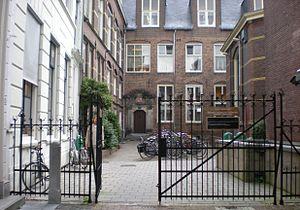
La Bibliothèque de droit est située à T'Hoogt, au centre même d'Utrecht. Si comme son nom l'indique, l'essentiel de la bibliothèque comporte des ouvrages juridiques, une part importante est néanmoins réservée aux ouvrages traitant de l'économie. En effet, les départements de Droit, d'Économie et de Gouvernance de l’Université d’Utrecht appartiennent à la même faculté.
L'université d'Utrecht est une université néerlandaise située à Utrecht, aux Pays-Bas. Elle est l'une des plus vieilles universités des Pays-Bas et l'une des plus prestigieuses d'Europe.